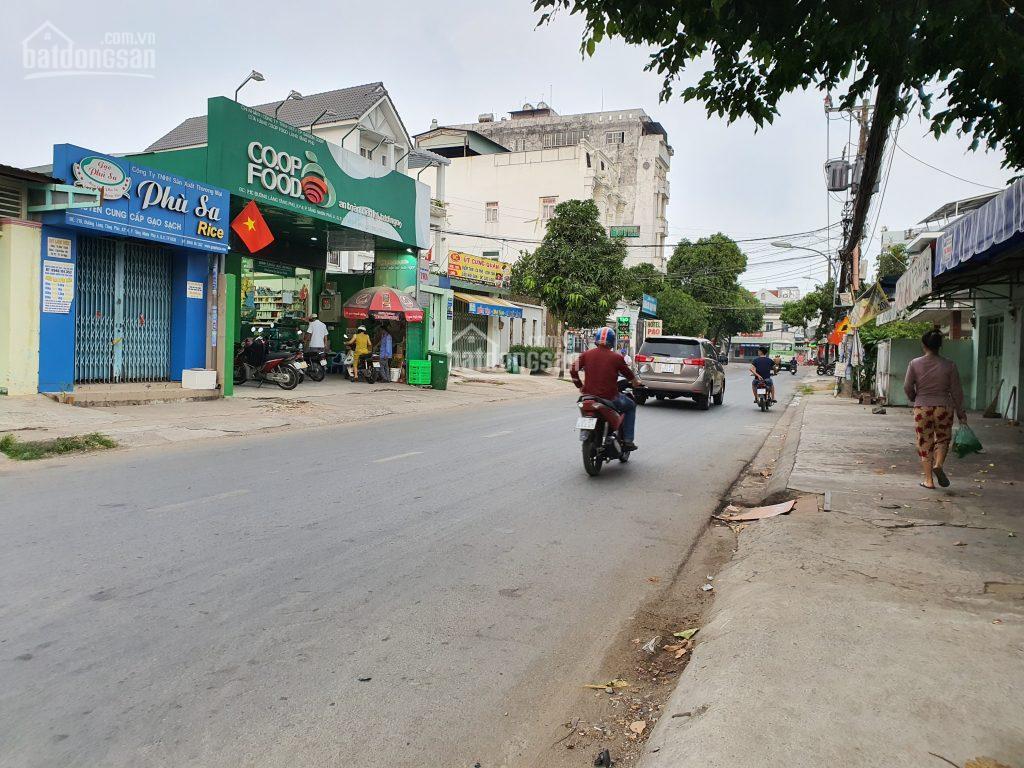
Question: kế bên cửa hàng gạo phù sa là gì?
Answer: siêu thị